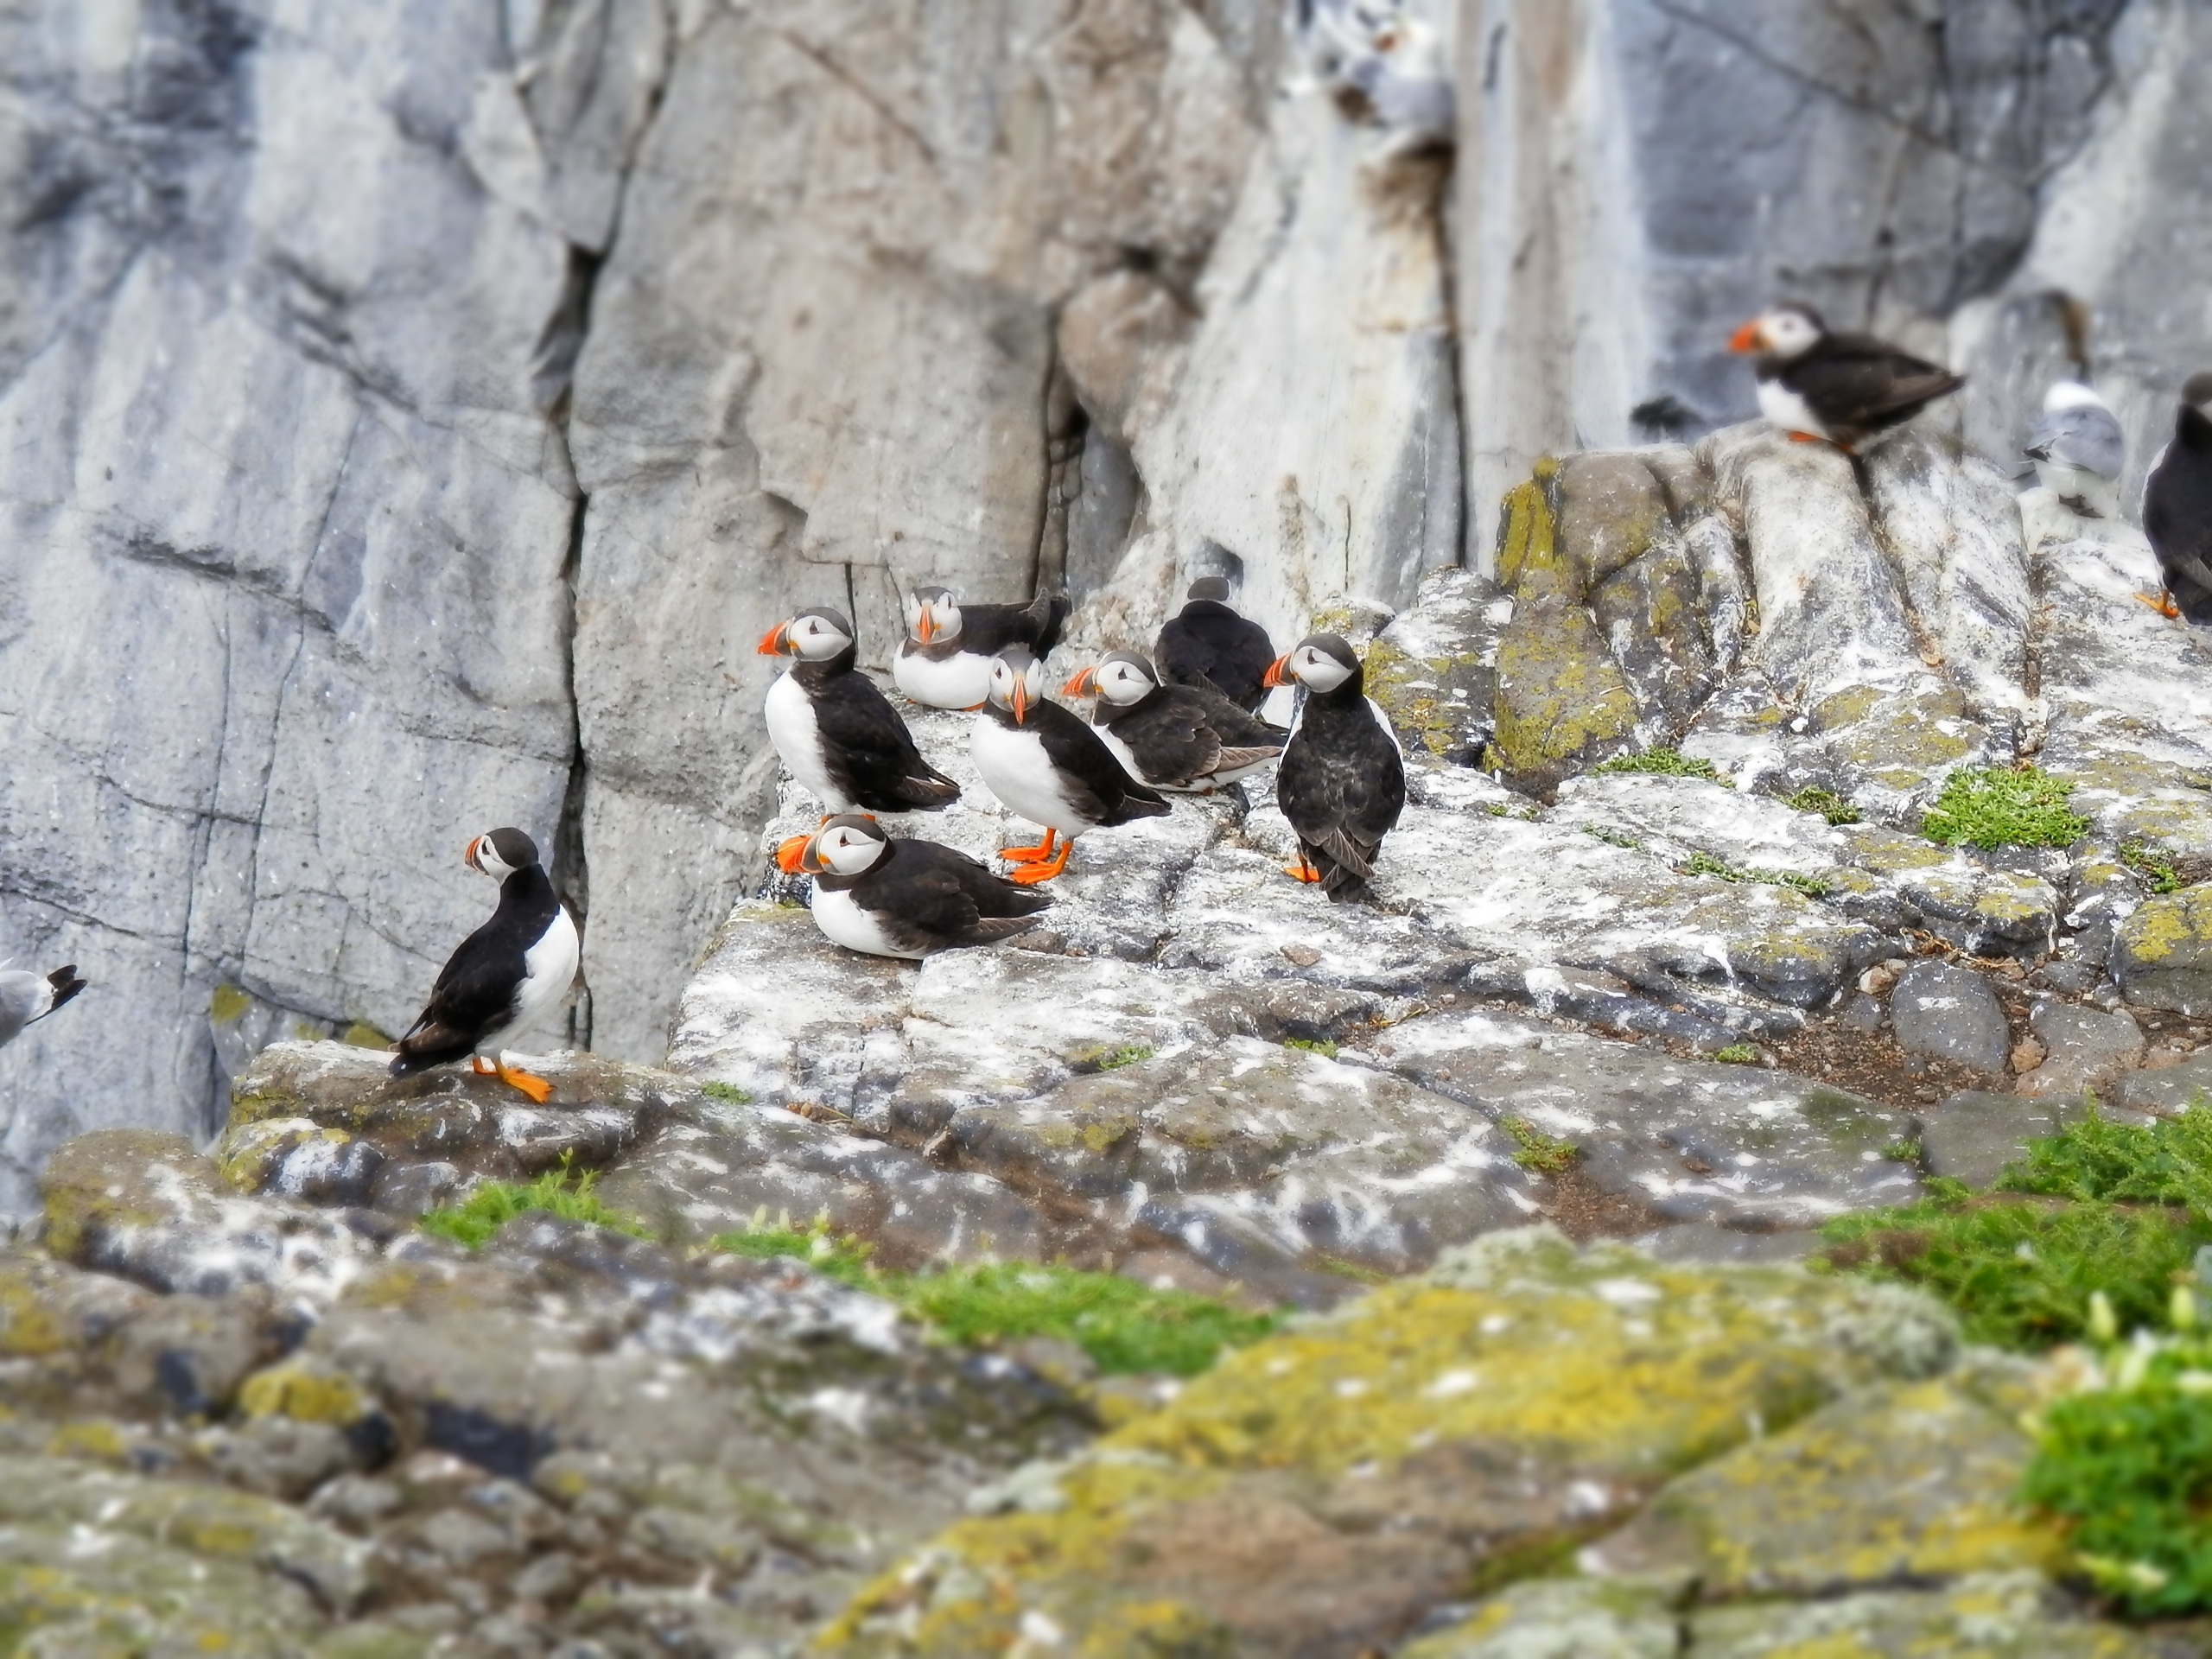
nature, bird, animal, seabird, cliff, wildlife, wild, fauna, puffin, duck, puffins, perching bird